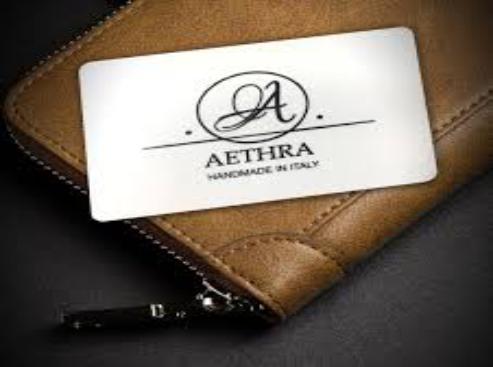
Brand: Aethra
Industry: Others